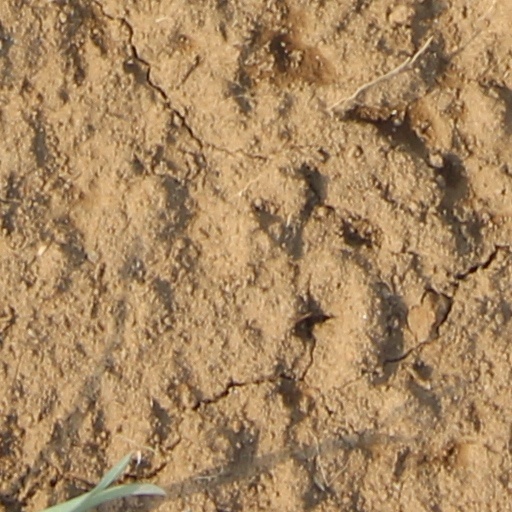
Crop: wheat